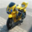
Label: motorcycle